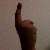
The image shows a hand gesture representing the number 1 in Indian Sign Language.